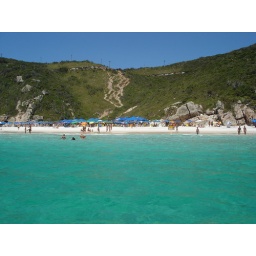
boat tour, turtles in the water, sand boarding, so fun!